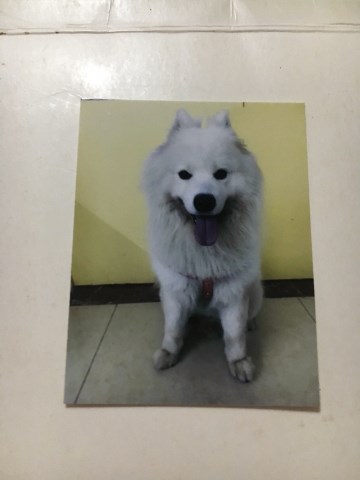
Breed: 2192-n000088-Samoyed